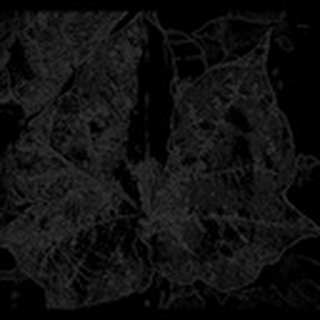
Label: cotton_bacterial_blight